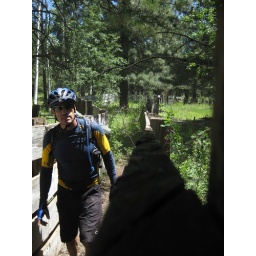
About 3 miles in I saw this old bridge I decided to take an auto picture.